J. M. E. McTaggart

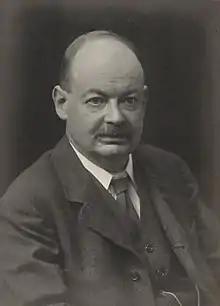
Portrait by Walter Stoneman, 1917

John McTaggart Ellis McTaggart (3 September 1866 – 18 January 1925) was an English idealist metaphysician. For most of his life McTaggart was a fellow and lecturer in philosophy at Trinity College, Cambridge. He was an exponent of the philosophy of Georg Wilhelm Friedrich Hegel and among the most notable of the British idealists. McTaggart is known for "The Unreality of Time" (1908), in which he argues that time is unreal. The work has been widely discussed through the 20th century and into the 21st.